Lou Cutell

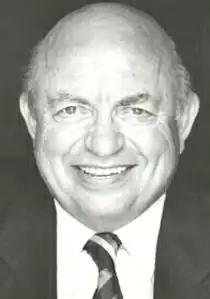
Cutell as Dr. Howard Cooperman in the 1995 "Seinfeld" episode "The Fusilli Jerry"

Lou Cutell (October 6, 1930 – November 21, 2021) was an American actor, who was perhaps best known for his appearance as Amazing Larry in the 1985 film "Pee-wee's Big Adventure" and as Dr. Howard Cooperman in the 1995 "Seinfeld" episode "The Fusilli Jerry".